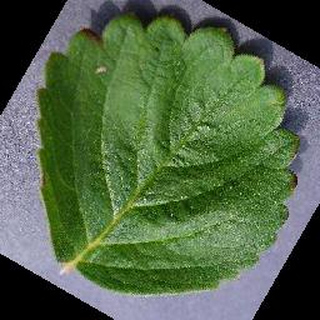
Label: healthy_strawberry